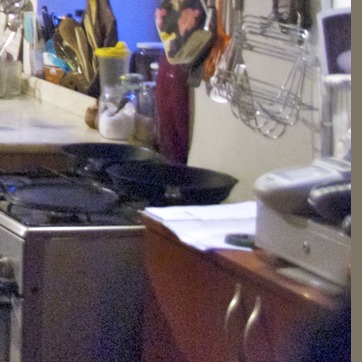
Material: metal